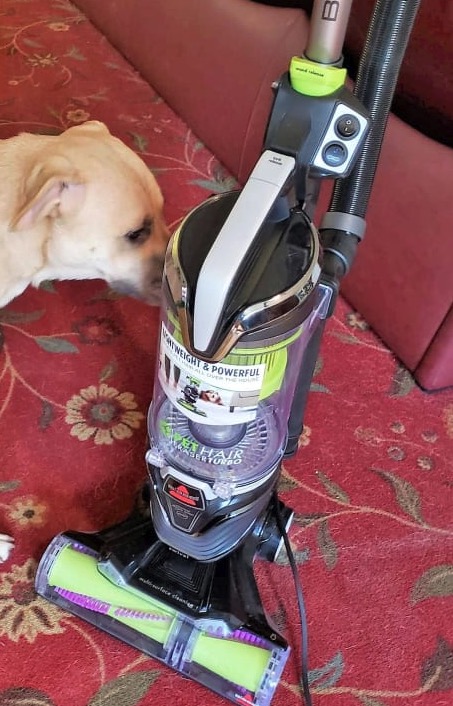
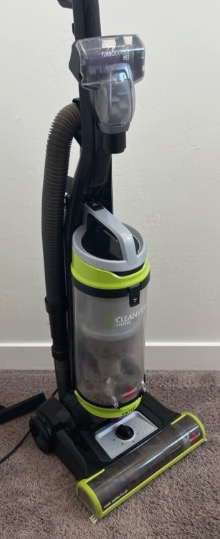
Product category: items_vacuum
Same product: no